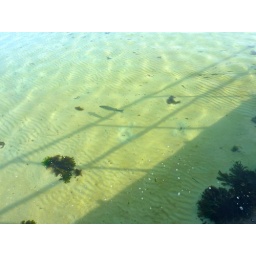
Swimming in clear water